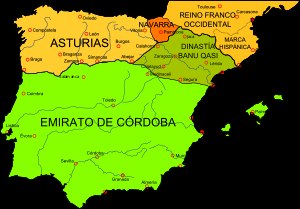
Kongeriget Asturien / Arv
Kongeriget Asturien ca. 910
Kongeriget Asturien var et kongerige på den Iberiske halvø. Det blev grundlagt i 718 af den visigotiske adelsmand Pelayo af Asturien. Det var den første, kristne statsdannelse på den Iberiske halvø, efter at det visigotiske kongerige var blevet erobret af de muslimske umayyader. I 718 eller muligvis 722 besejrede Pelayo en umayyadisk patrulje i Slaget ved Covadonga og indledte dermed det, som almindeligvis bliver betragtet som indledningen til den spanske reconquista. Kongeriget Asturien blev omdannet til Kongeriget León i 924, da Fruela 2. blev konge med regeringsby i León.